Kochi Tuskers Kerala

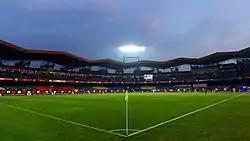
Jawaharlal Nehru Stadium (Kochi)

The two home grounds of the Kochi Tuskers Kerala were the Jawaharlal Nehru Stadium in Kochi and Holkar Cricket Stadium, Indore. Five homes matches were held at Kochi and two at Indore. The Greater Cochin Development Authority completely over-hauled the Jawaharlal Nehru Stadium to cater for hosting IPL matches.